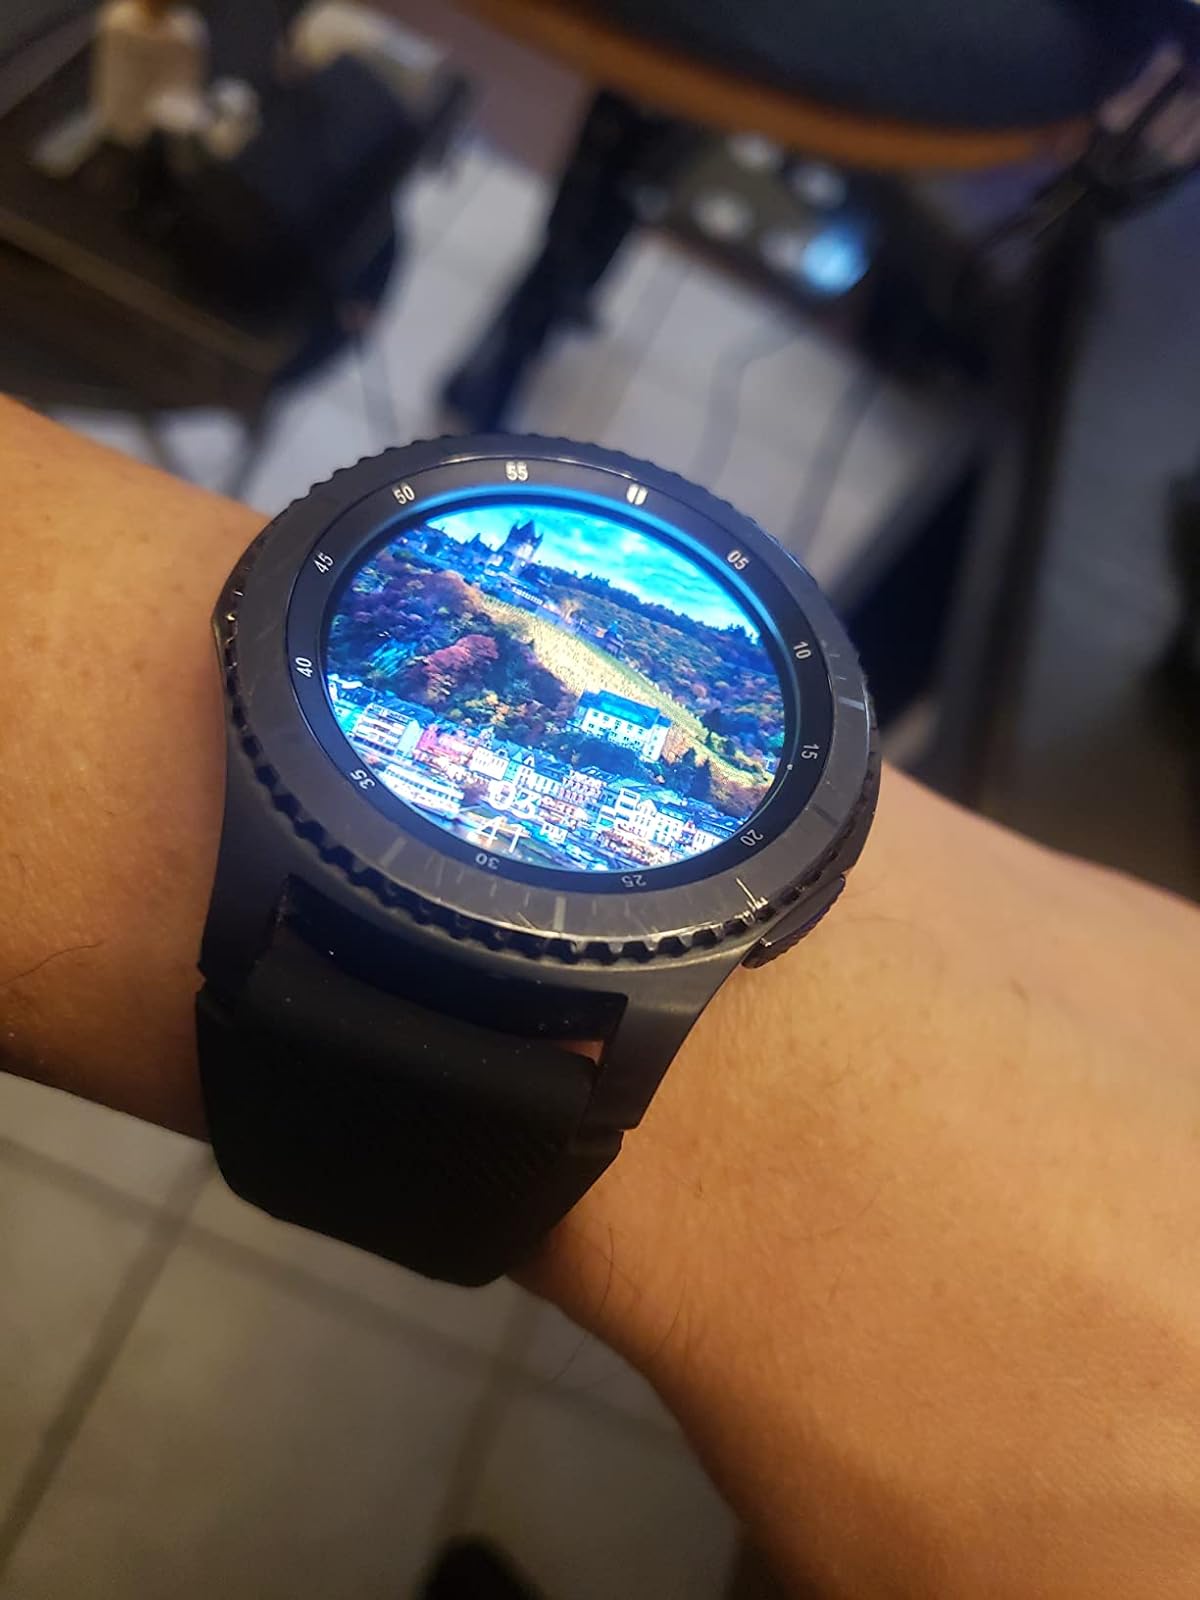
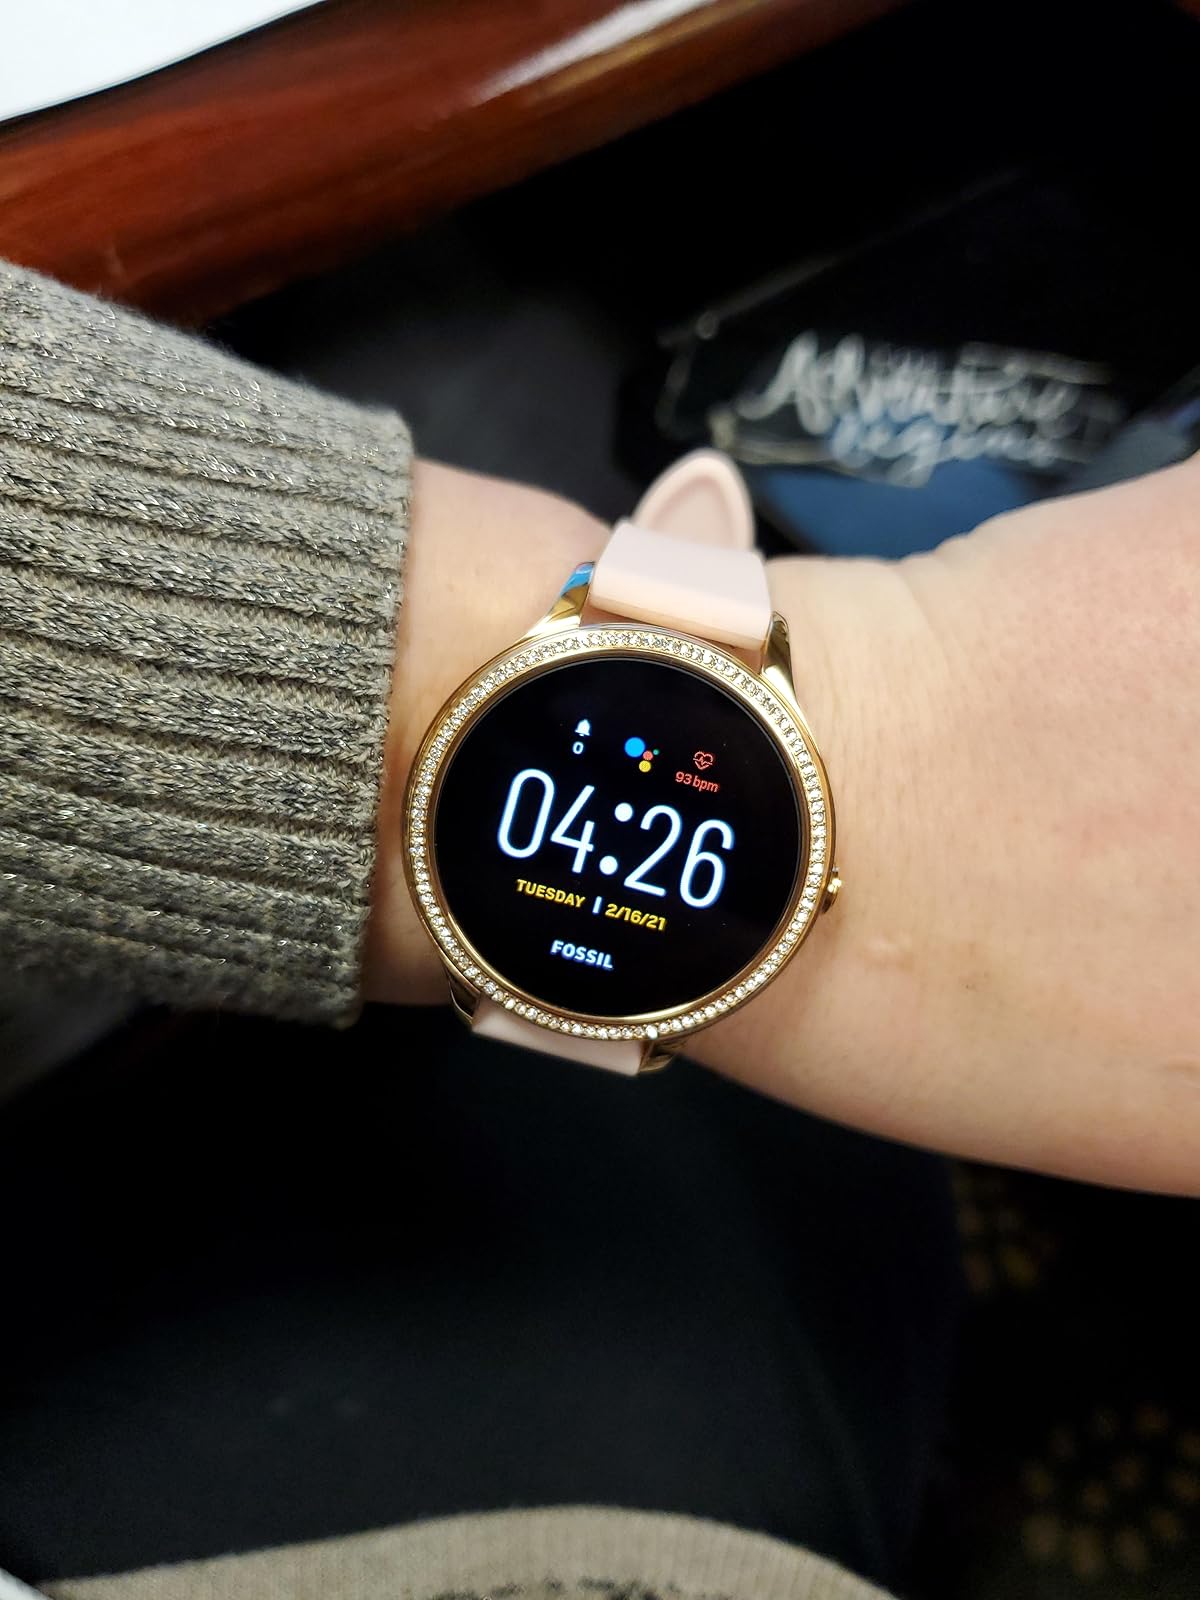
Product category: smartwatch
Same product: no